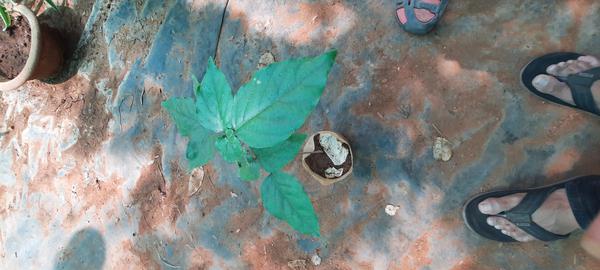
Plant: Honge